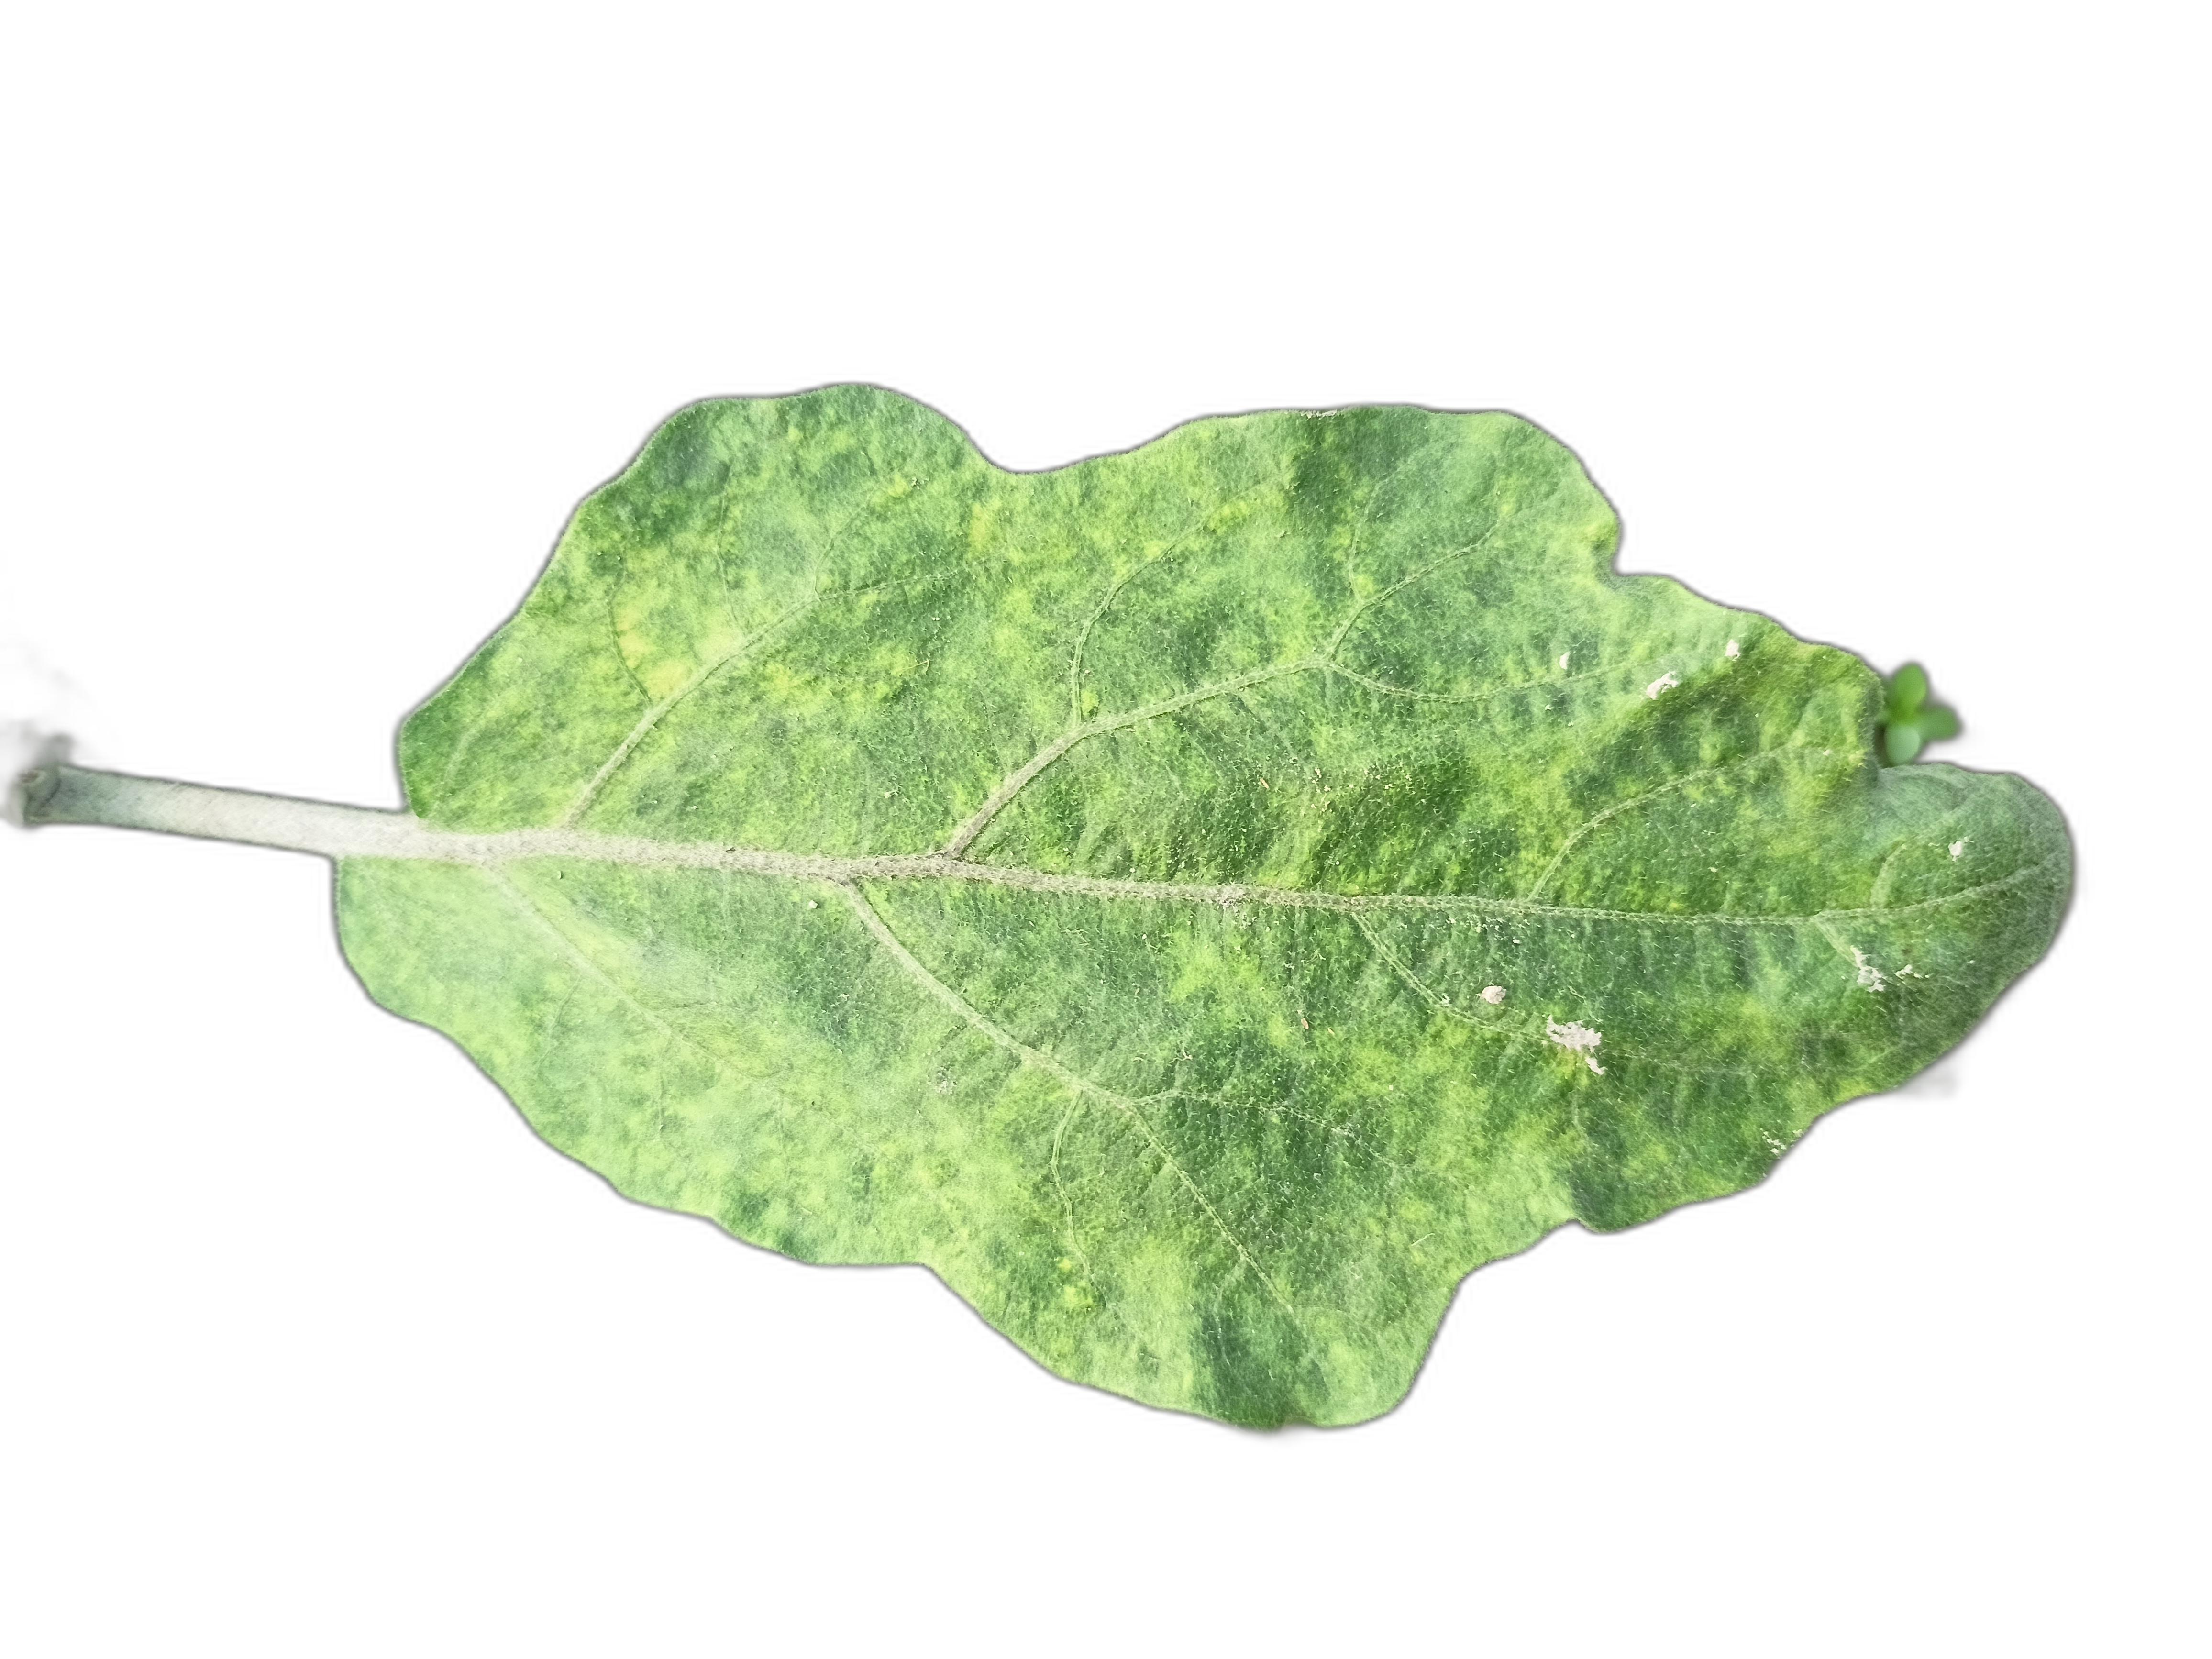
Label: Mosaic Virus Disease